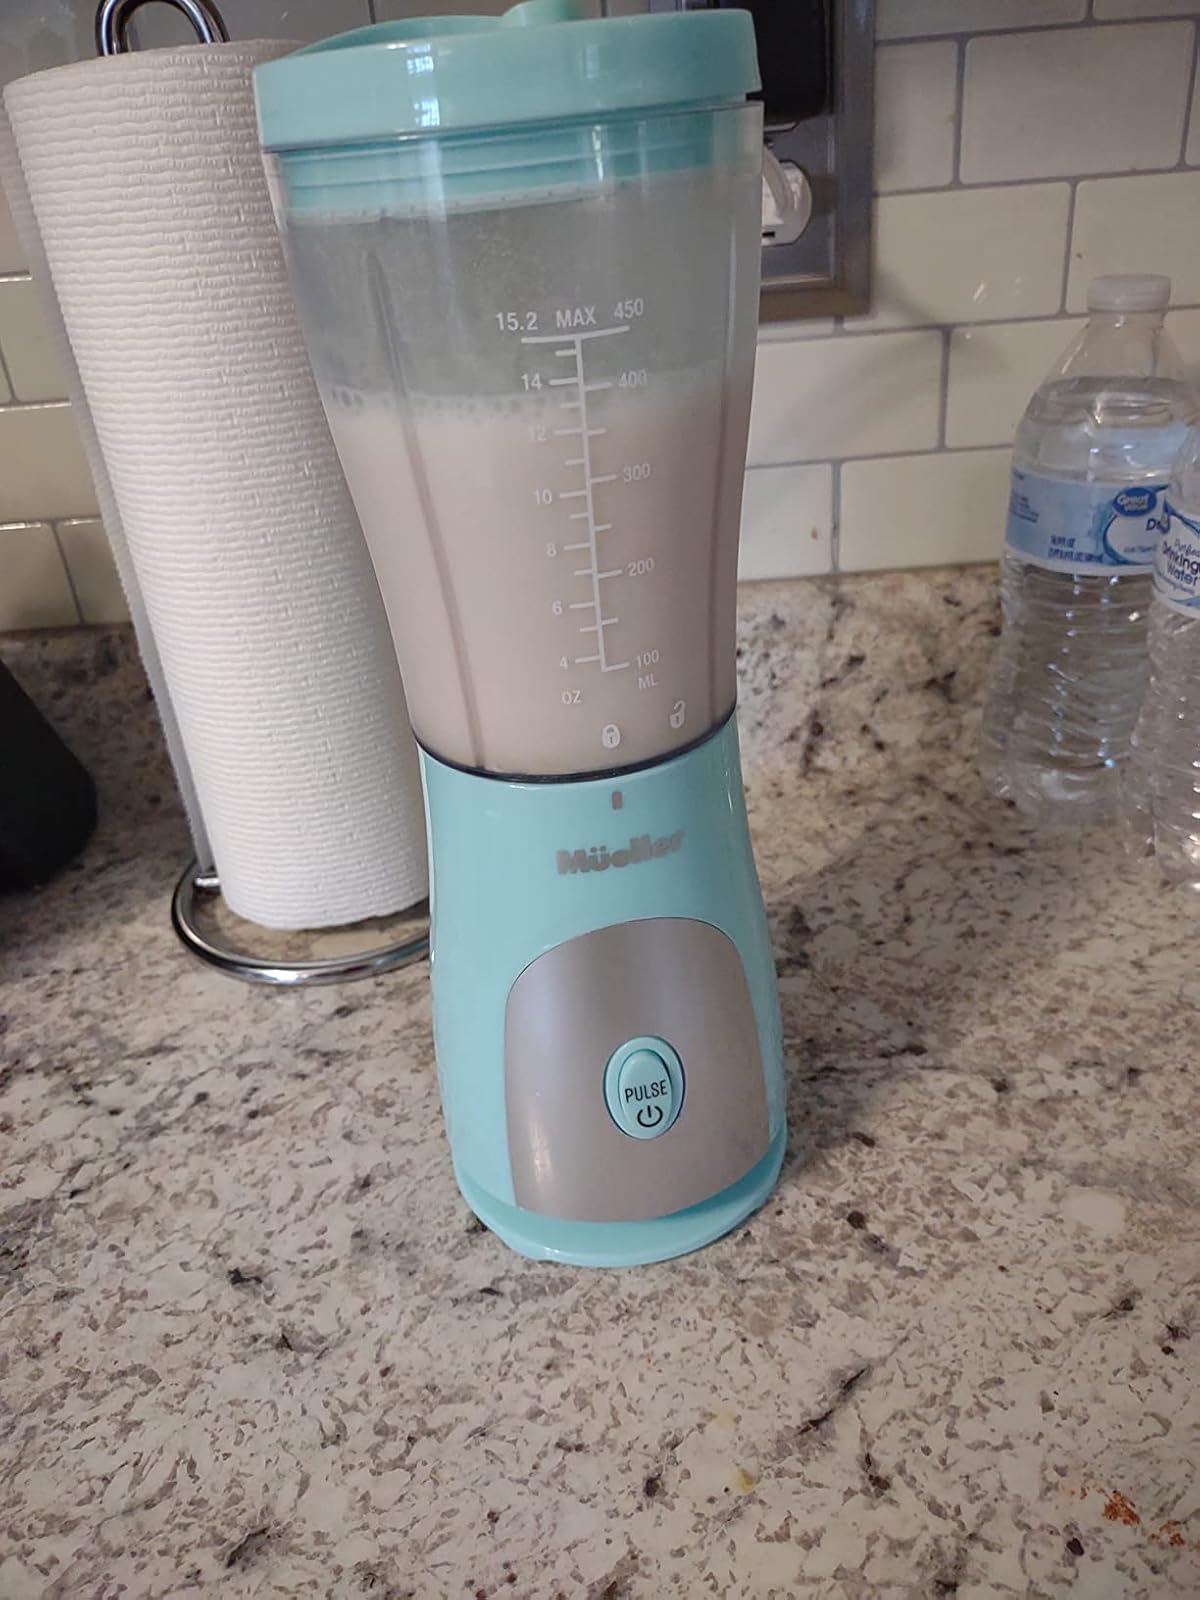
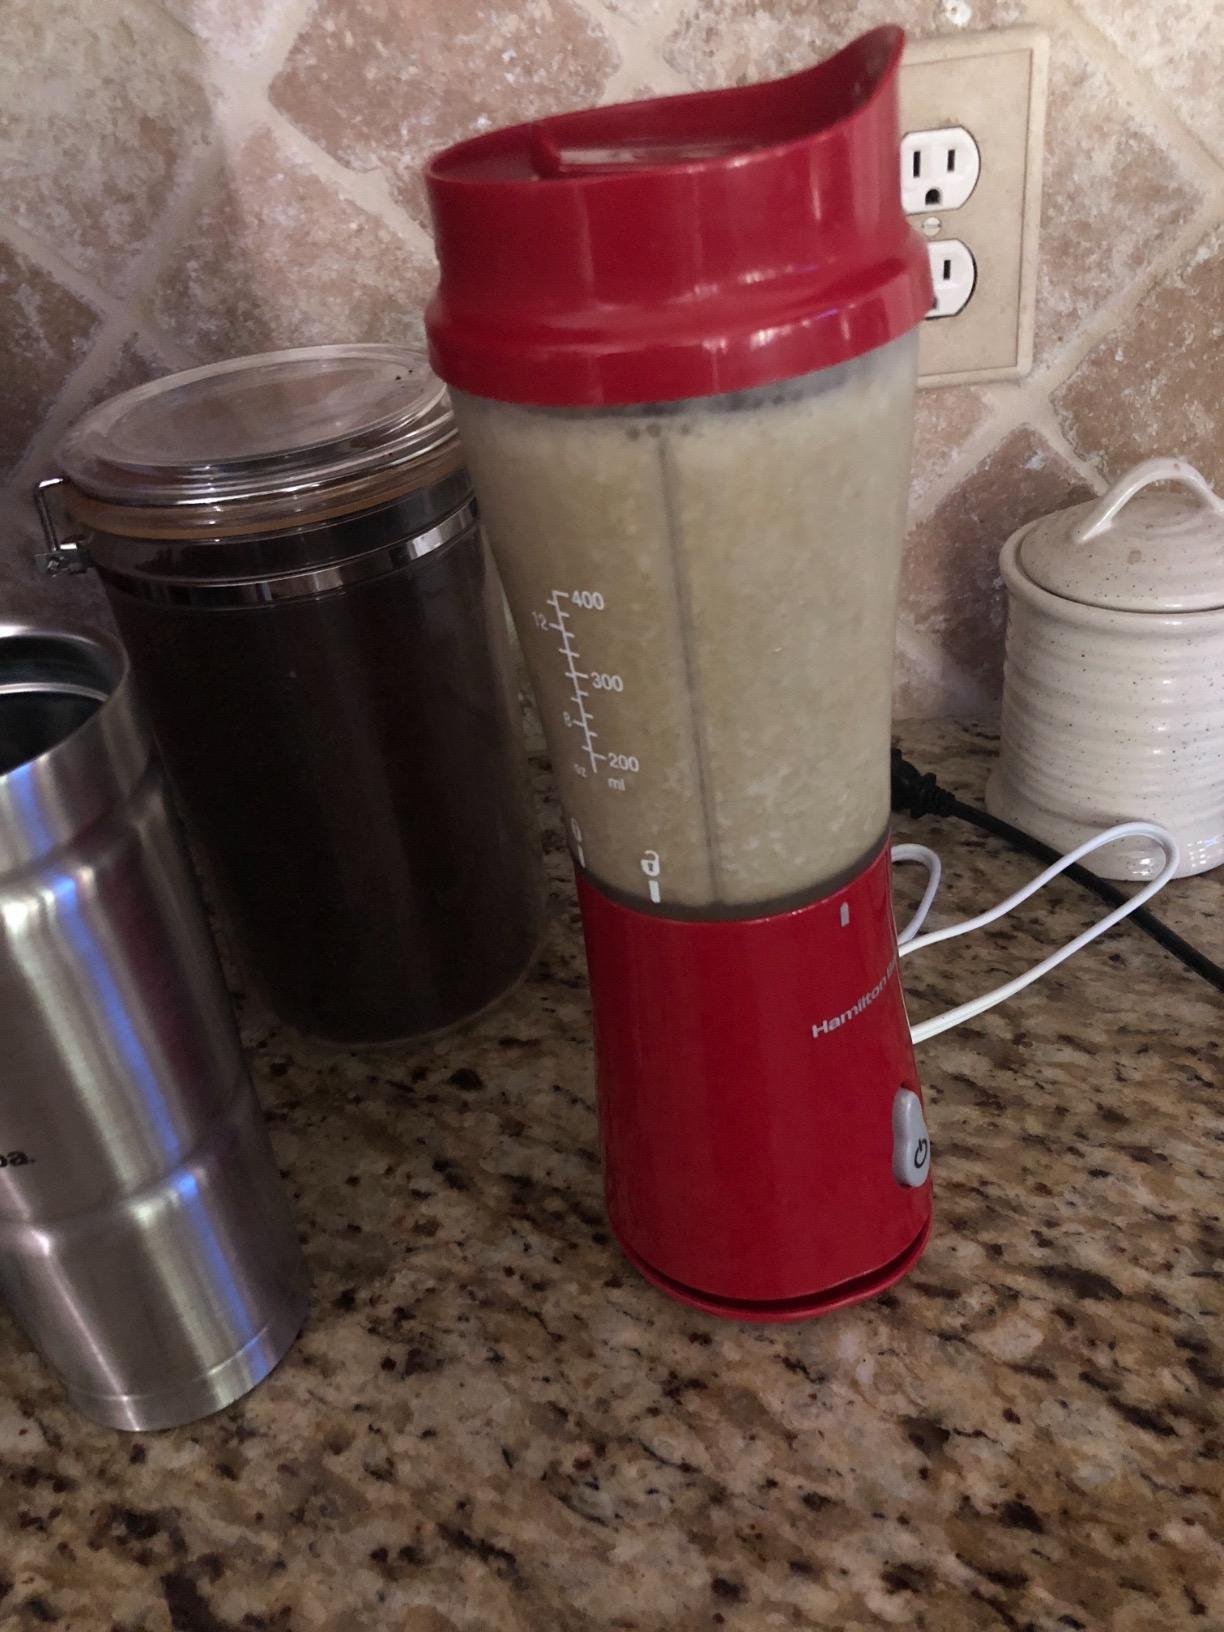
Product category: items_blender
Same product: no